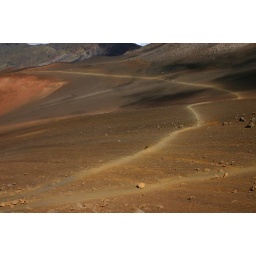
The trail to our picnic spot on Haleakala. You can see a horse train in the distance.